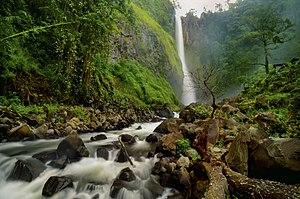
Malino est une station de montagne dans le kabupaten de Gowa dans la province indonésienne de Sulawesi du Sud. Située à 90 km à l'est de Makassar, elle s'étage de 1000 à 1 700 mètres d'altitude dans un milieu frais et humide, souvent brumeux, où les températures de jour ne dépassent jamais 26 °C et où il peut faire 12 °C la nuit.